Governor of Tennessee

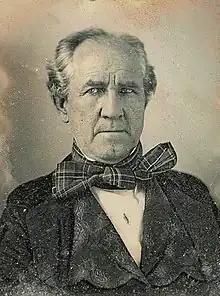
Former Governor Sam Houston

James K. Polk, 11th President of the United States, was the governor of Tennessee from 1839 to 1841. He was a Democrat and a devout follower of Jacksonian democratic values. Dr. John Seigenthaler wrote in his biography of Polk that "To Polk, all politics was fiscal, deeply rooted in the early struggle between federalism and republicanism; Hamilton and Jefferson; the wealthy elite and the common man."